Pierre Dufour (politician)

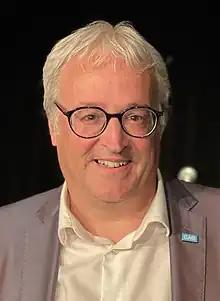

Pierre Dufour is a Canadian politician and businessman, who was elected to the National Assembly of Quebec in the 2018 provincial election. He represents the electoral district of Abitibi-Est as a member of the Coalition Avenir Québec.